Answer in natural language. Which point is closer to the camera taking this photo, point B  or point C? Choose between the following options: C or B
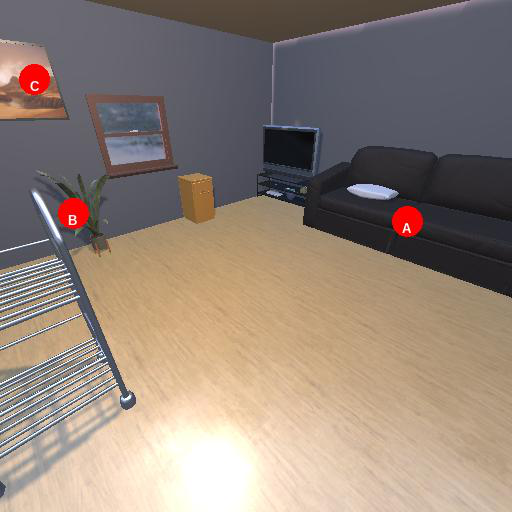
<answer>B</answer>